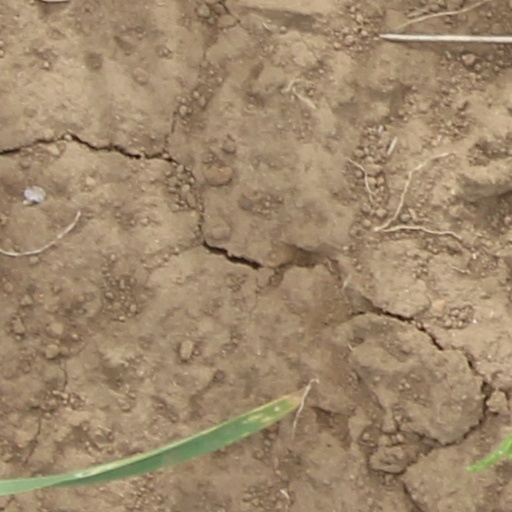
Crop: wheat